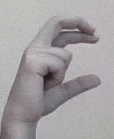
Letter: thal